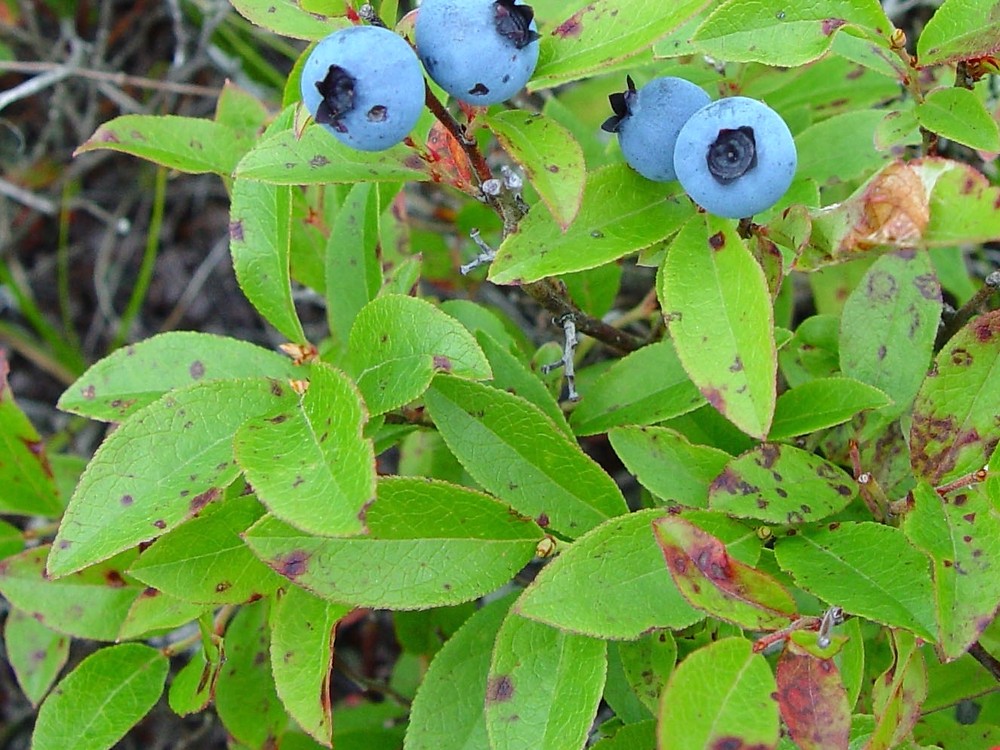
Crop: squash
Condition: powdery_mildew